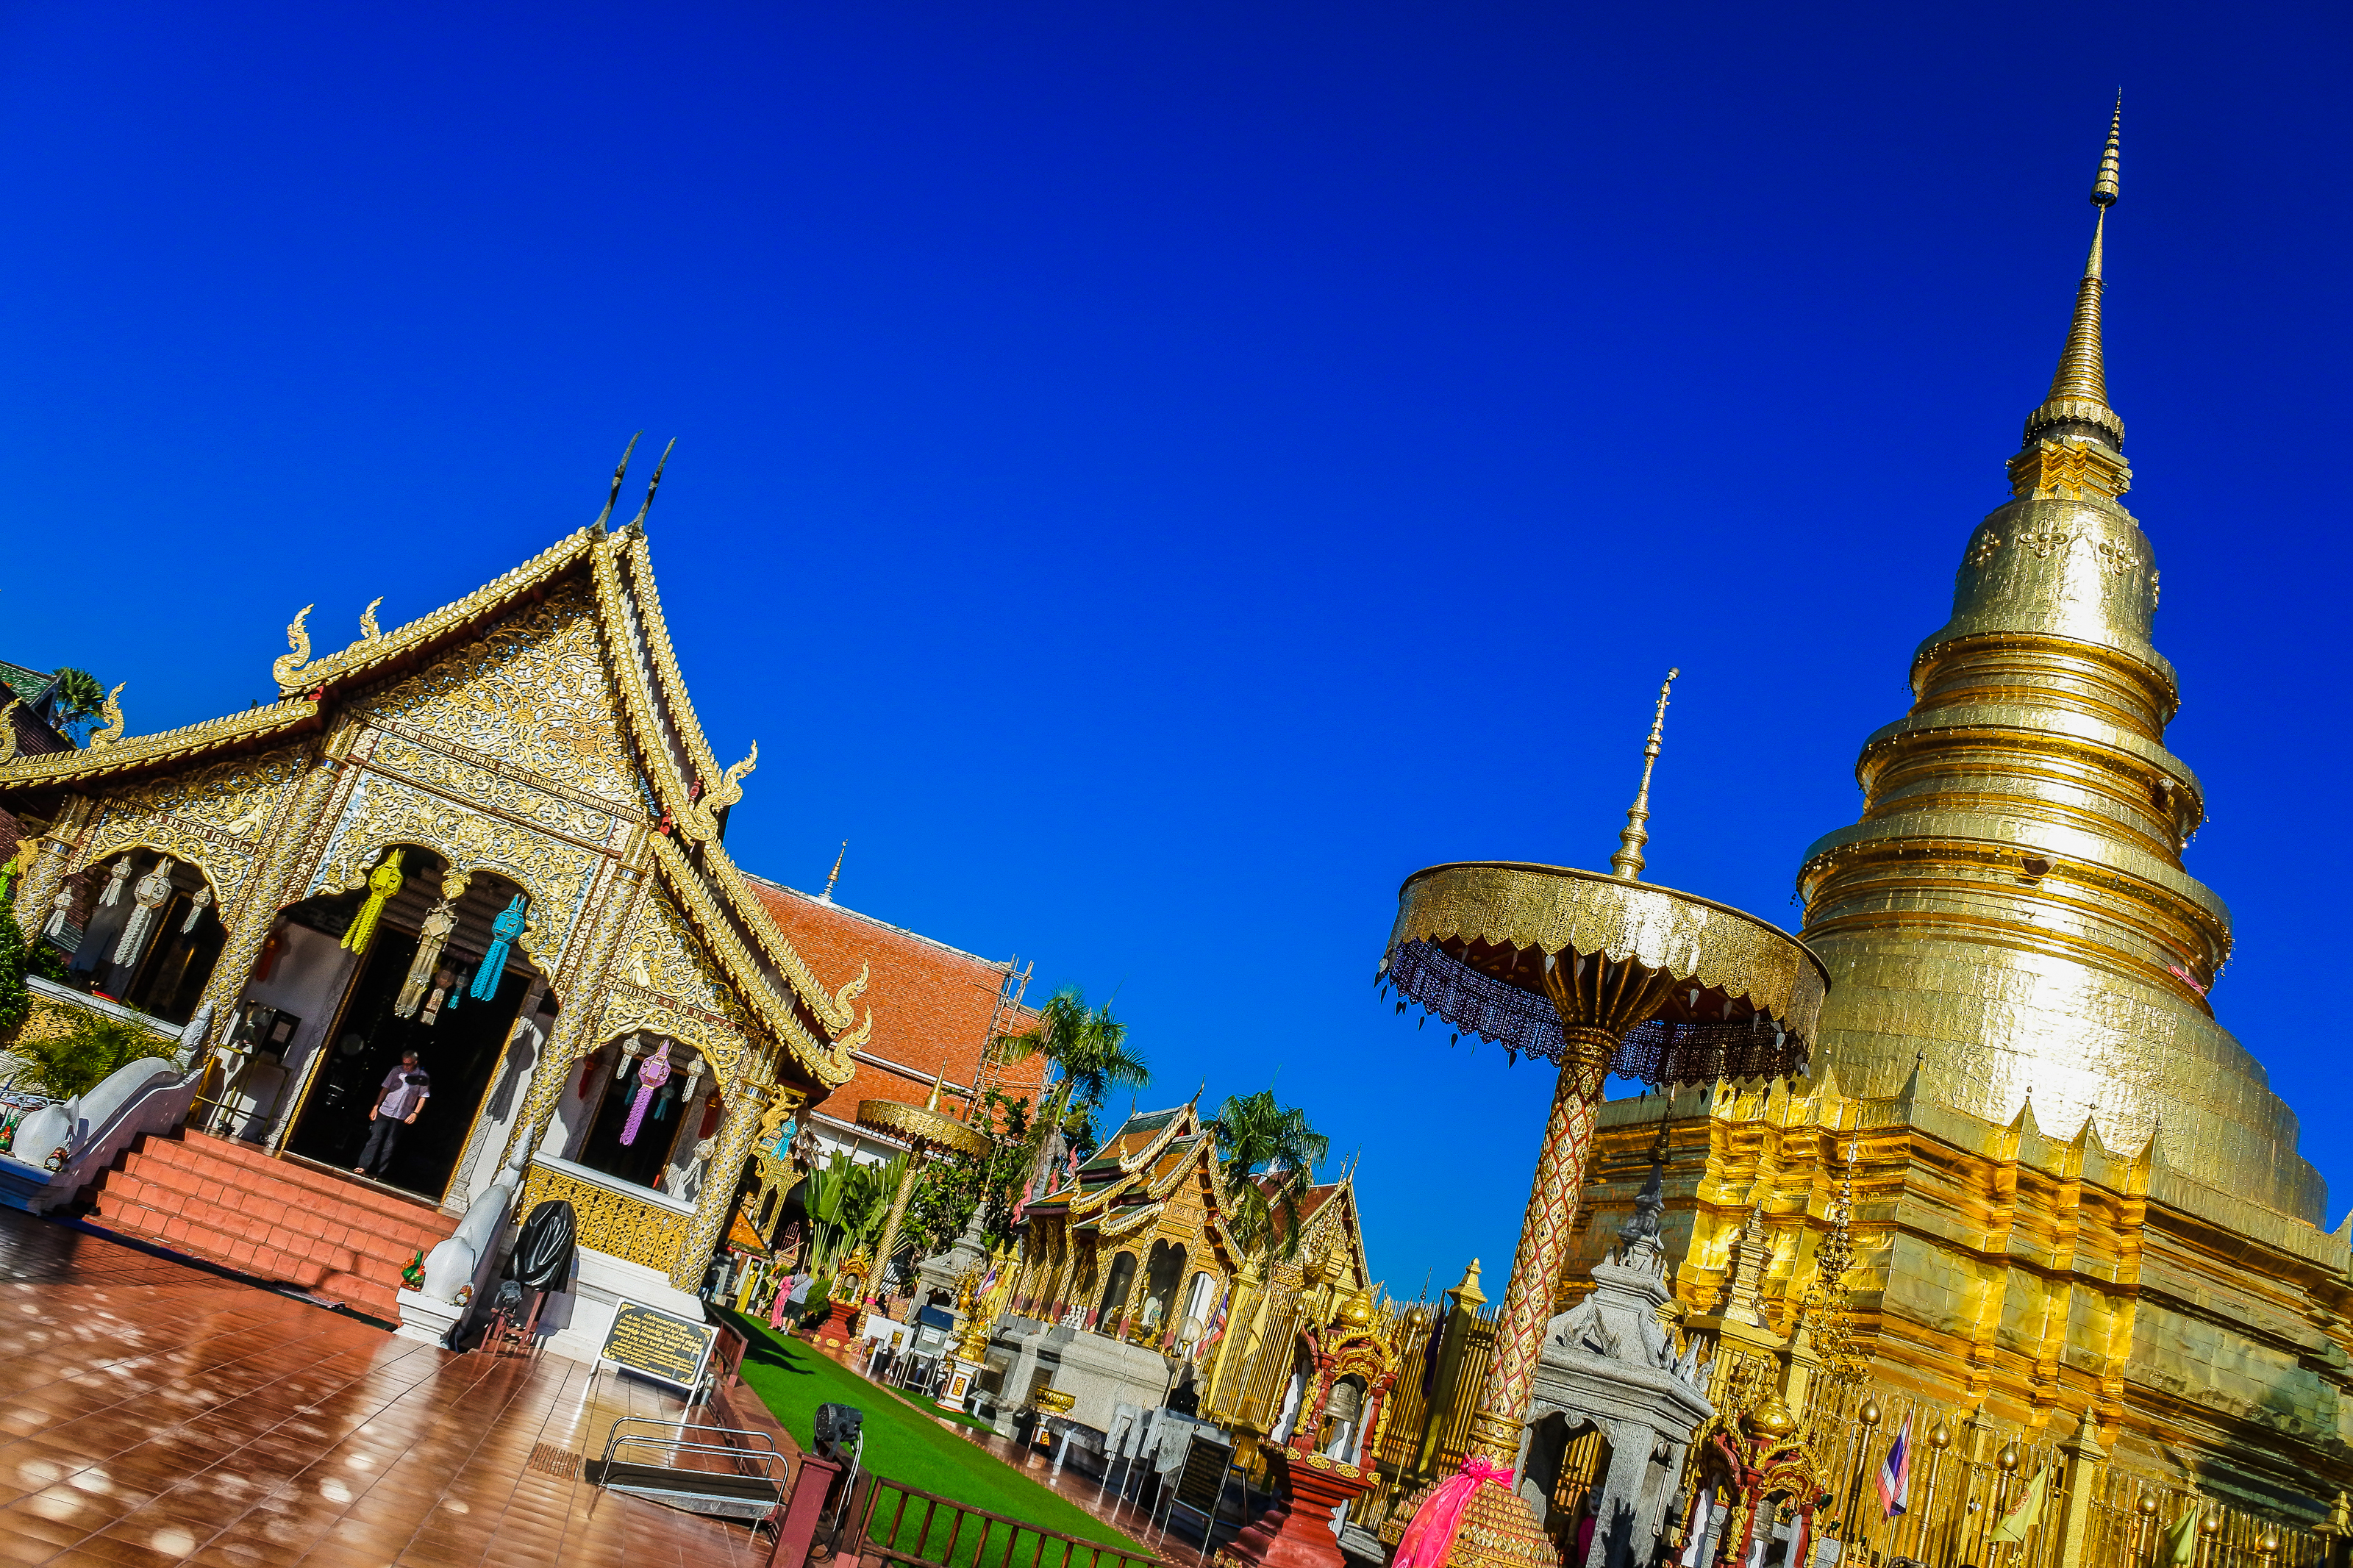
religious, hariphunchai, north, destination, haripunchai, tourism, pray, tourist, beautiful, lanna, phra, buddha, thailand, golden, landmark, sky, art, famous, holy, old, asia, asian, thai, wat, buddhism, ancient, stupa, religion, pagoda, lamphun, monastery, traditional, blue, buddhist, temple, travel, worship, place of worship, architecture, building, historic site, tower, shrine, tourist attraction, cloud, leisure, palace, vacation, world, city